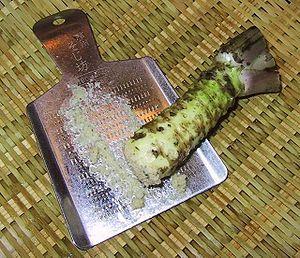
Le wasabi ou Eutrema japonicum est une espèce de plantes de la famille des Brassicacées, du genre Eutrema que l'on trouve en Asie. Cette espèce est originaire du Japon, très proche du raifort et sa tige est utilisée sous forme de pâte comme condiment dans la cuisine japonaise. Les autres variétés d’Eutrema japonicum, les plus répandues sur le marché, sont E. japonicum (daruma, 达磨) et E. japonicum (mazuma, 真妻). Par extension, le terme wasabi désigne en français aussi bien la plante que le condiment.
Les oroshigane ou oroshiki sont des râpes, ustensiles de la cuisine japonaise. Ces râpes diffèrent des râpes occidentales car les aliments sont râpés plus finement. Traditionnellement en cuivre, elles présentent de petites pointes mais pas de trous pour laisser passer les aliments râpés.